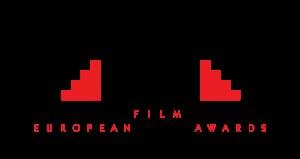
Le cinéma européen désigne les films et la production cinématographique associés aux pays d'Europe. C'est dire s'il recouvre une immense diversité.